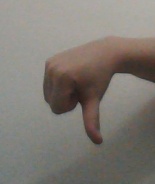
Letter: waw